White River National Wildlife Refuge

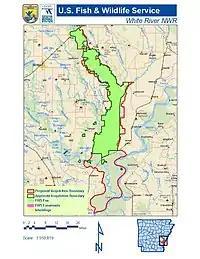
A map of White River National Wildlife Refuge, including areas proposed for expansion.

The White River National Wildlife Refuge (officially Dale Bumpers White River National Wildlife Refuge) is a wildlife refuge located in Desha, Monroe, Phillips, and Arkansas counties in the U.S. state of Arkansas. The refuge is managed by the United States Fish and Wildlife Service. White River NWR borders on Cache River National Wildlife Refuge at its northern boundary. In 1974, the White River Sugarberry Natural Area was designated as a National Natural Landmark by the National Park Service.